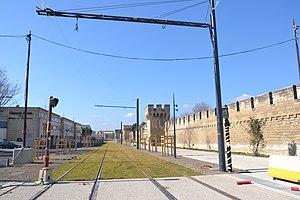
nouvelles voies du Tram d'Avignon
La ligne T1 du Tramway d'Avignon est une ligne de tramway reliant la porte Saint-Roch à la Plaine des Sports à Avignon.